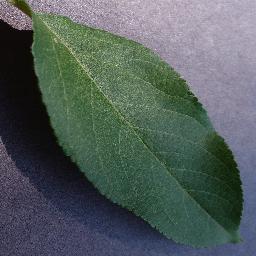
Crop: apple
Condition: healthy